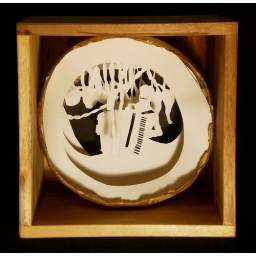
scherenschnitte cut paper in wooden diorama8x8x7